Baylham

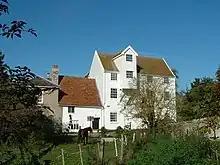

Following the Roman withdrawal the region in which Baylham sits was governed through the hundreds system, specifically Bosmere (named after a lake a mile south-east of Needham Market). In the early Anglo-Saxon period it was within the southern division of the Kingdom of East Anglia, then fell under the Danelaw from 855-954, when it was incorporated into the kingdom of Edward the Elder. Following the Norman Conquest it was merged with the Claydon hundred in 1086 to form Bosmere and Claydon.